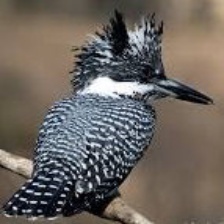
Species: CRESTED KINGFISHER
Scientific name: MEGACERYLE LUGUBRIS